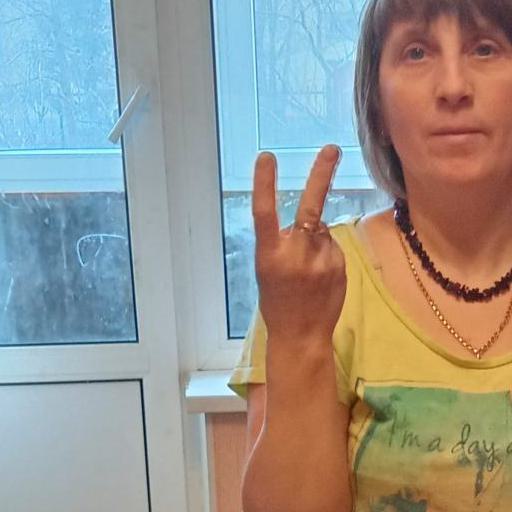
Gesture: peace_inverted